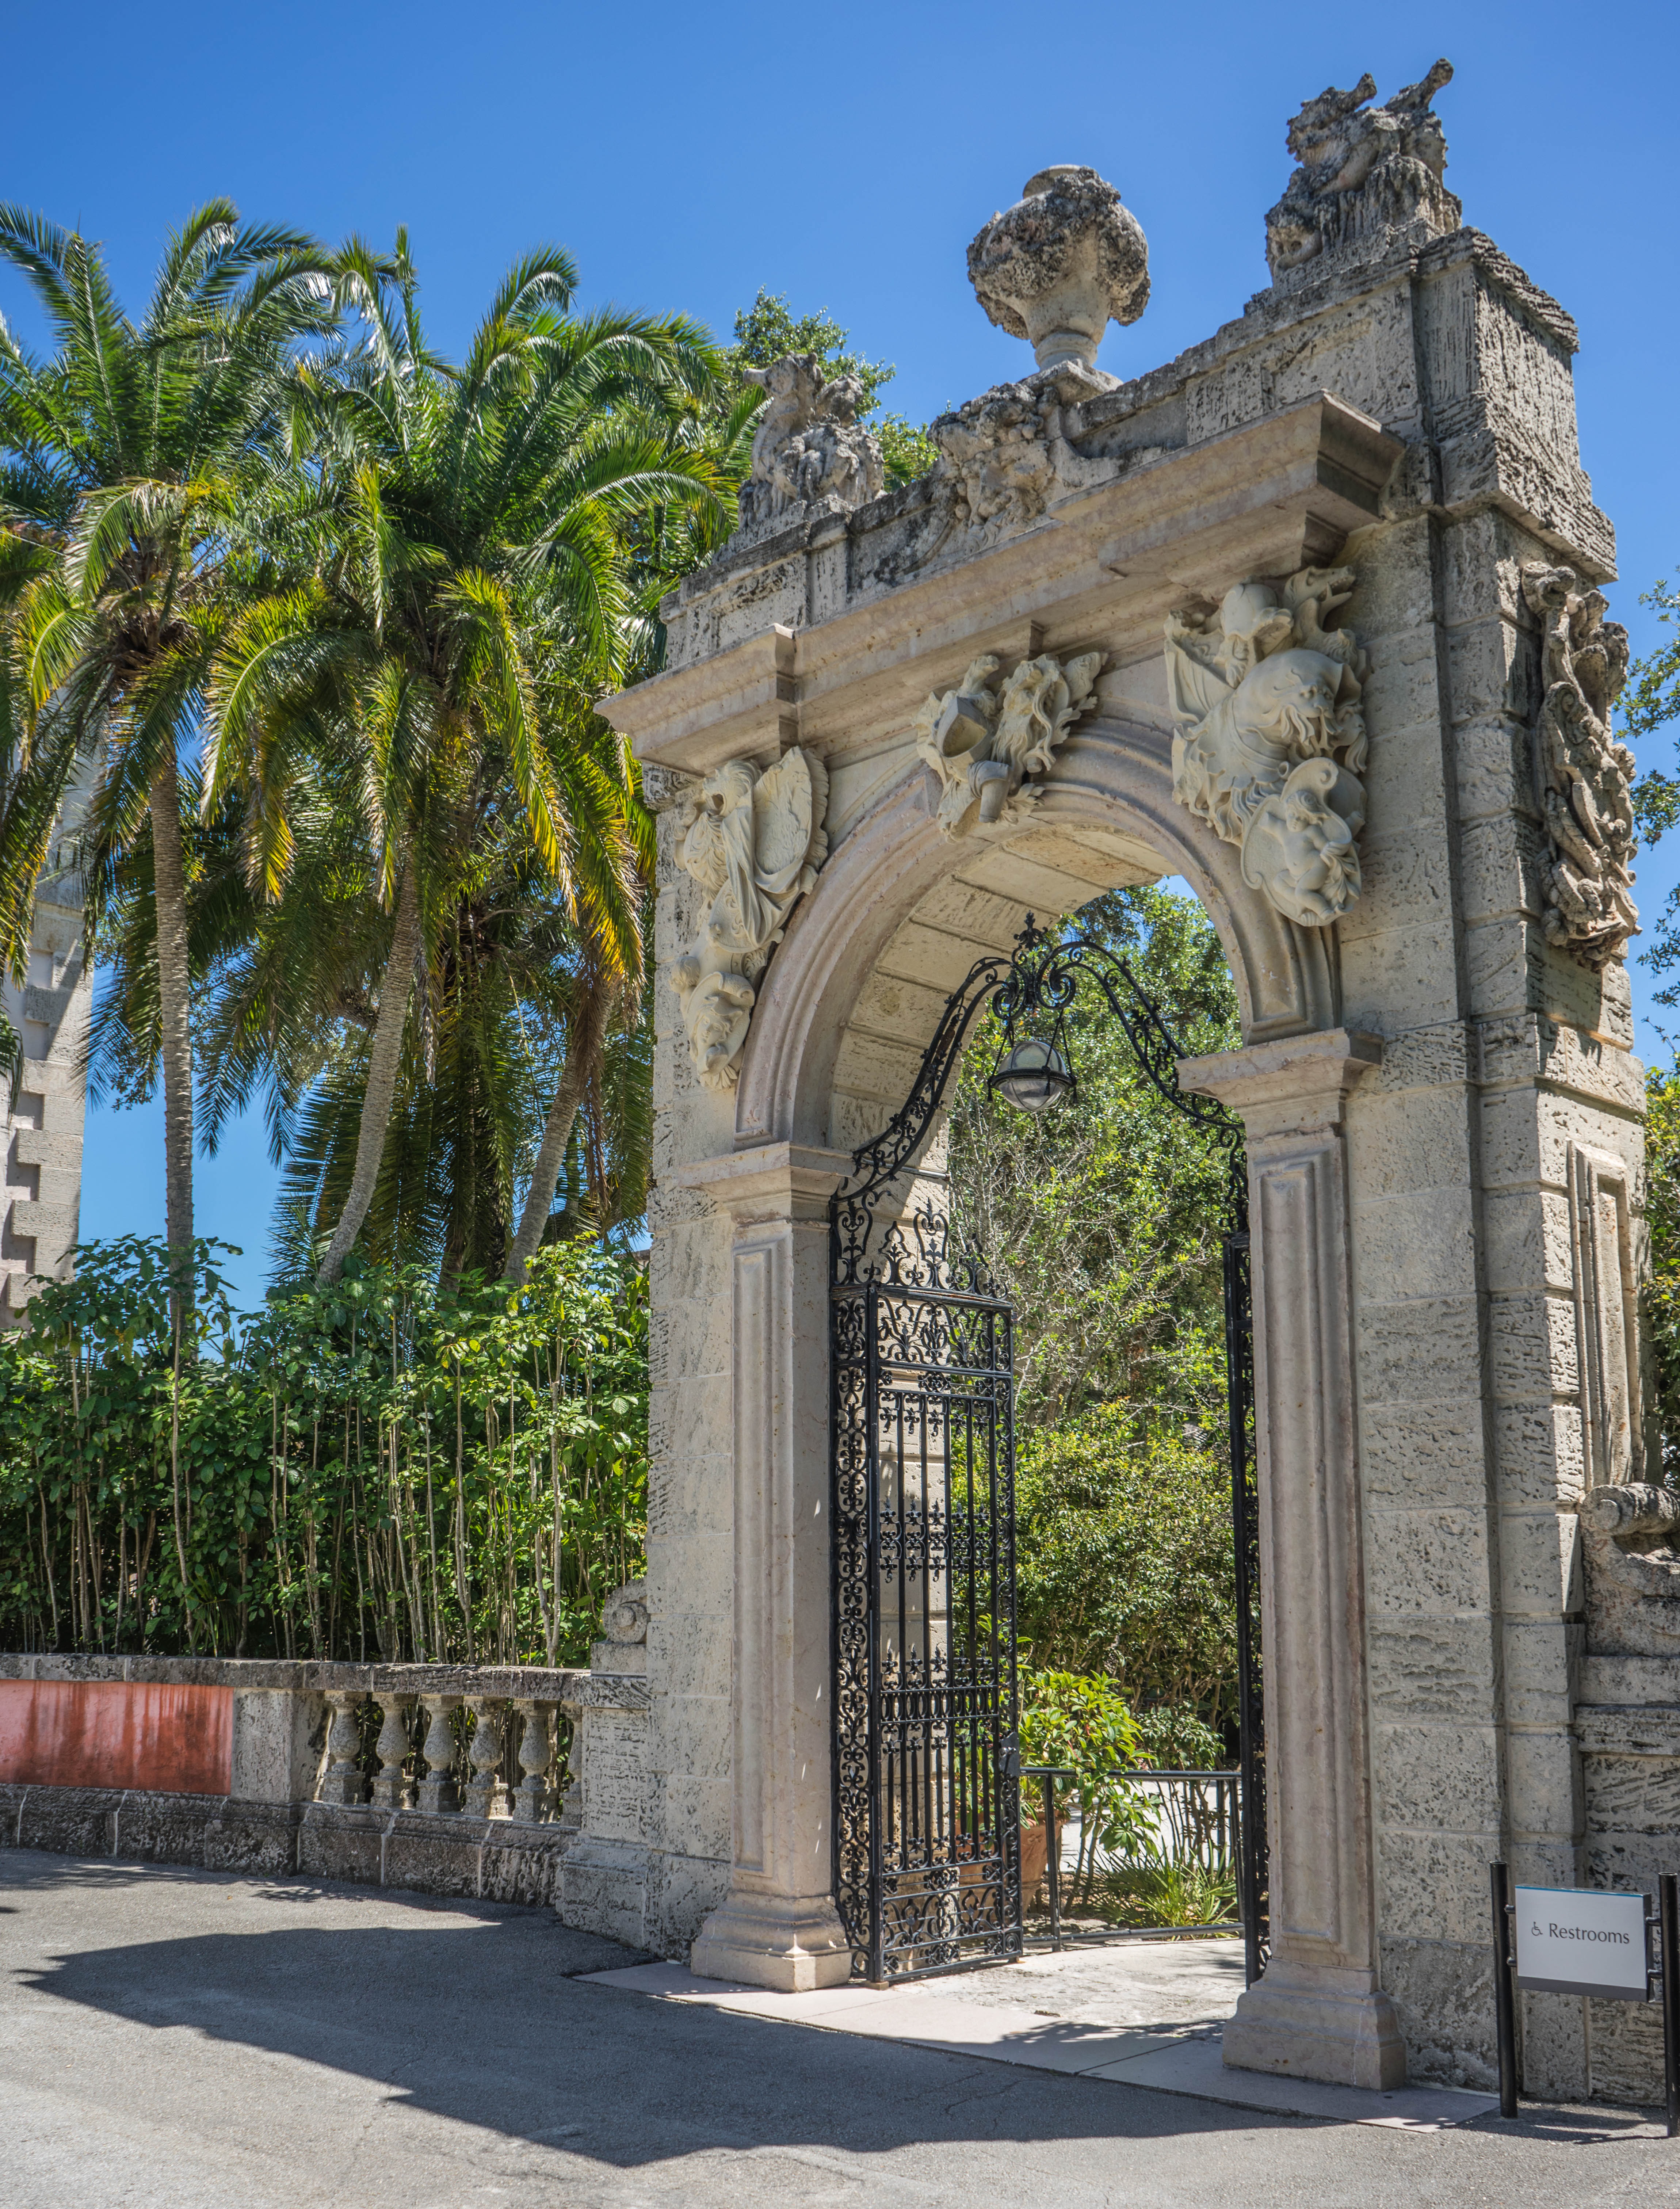
landscape, architecture, sky, mansion, building, palace, old, monument, travel, arch, column, museum, tropical, entrance, landmark, historic, doorway, place of worship, luxury, ruins, monastery, vizcaya, miami, elegant, rich, estate, entry, elegance, florida, craftsmanship, luxurious, ancient history, extravagance